Brentford railway station (1860–1942)

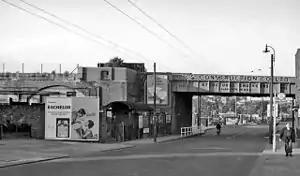
Site of Brentford GWR Station in 1961

Brentford railway station opened on 1 May 1860 on the Brentford Branch Line (the only line of the Great Western and Brentford Railway Company) which had opened in 1859 from to Brentford Dock. It stood immediately north of Brentford High Street (the A315 road) on the embankment leading to the viaduct into the dock. The station closed on 22 March 1915 as a wartime economy measure, re-opened on 12 April 1920 and closed permanently on 4 May 1942. The station was demolished in 1957.